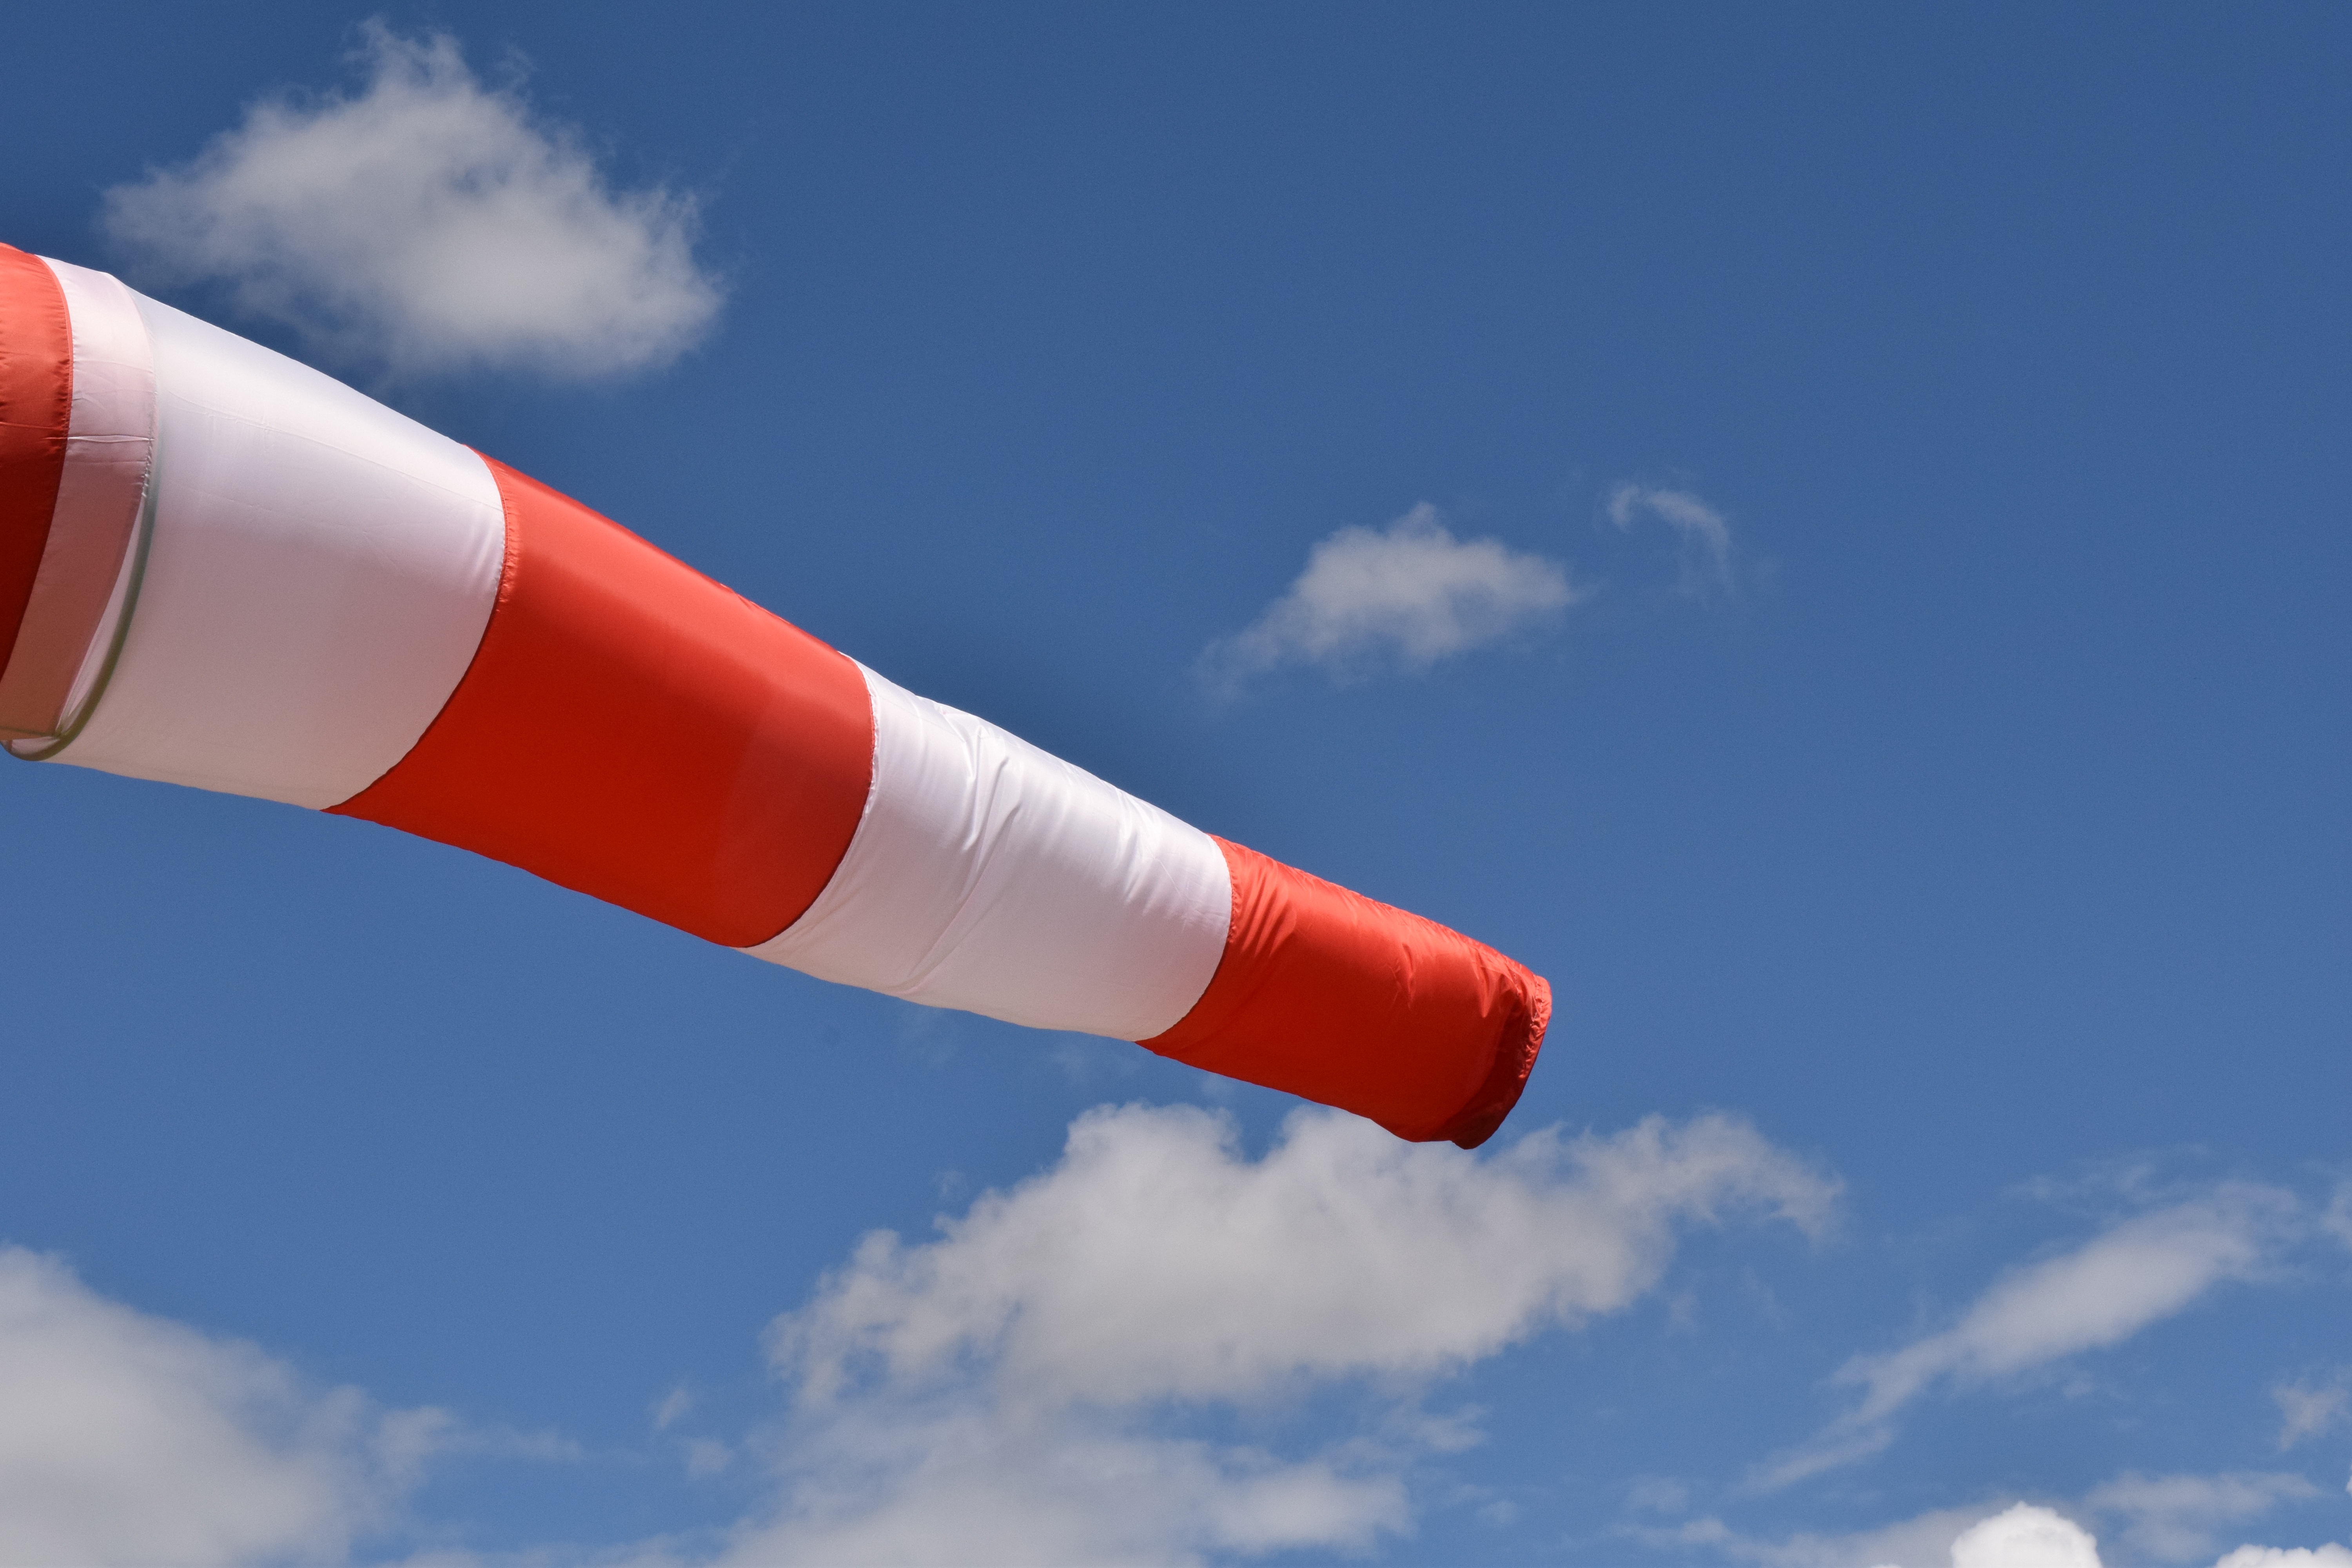
cloud, sky, wind, airport, red, vehicle, flag, blue, rocket, energy, clouds, spacecraft, wind sock, wind direction, atmosphere of earth